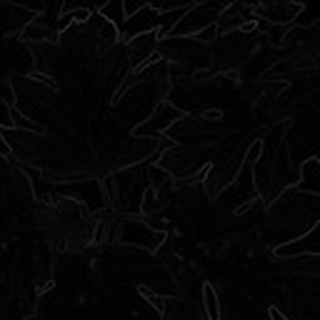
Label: healthy_cotton